Hathaway Academy

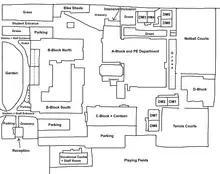
Map of the Hathaway Academy

Hathaway Academy occupies five building blocks and the PE department. There is an assembly hall, a library and a vocational centre. The school reception was relocated to the front of one of the buildings in a bid to make the school more inviting. The school also has a car park, a visitors' entrance and a pupil reception entrance.